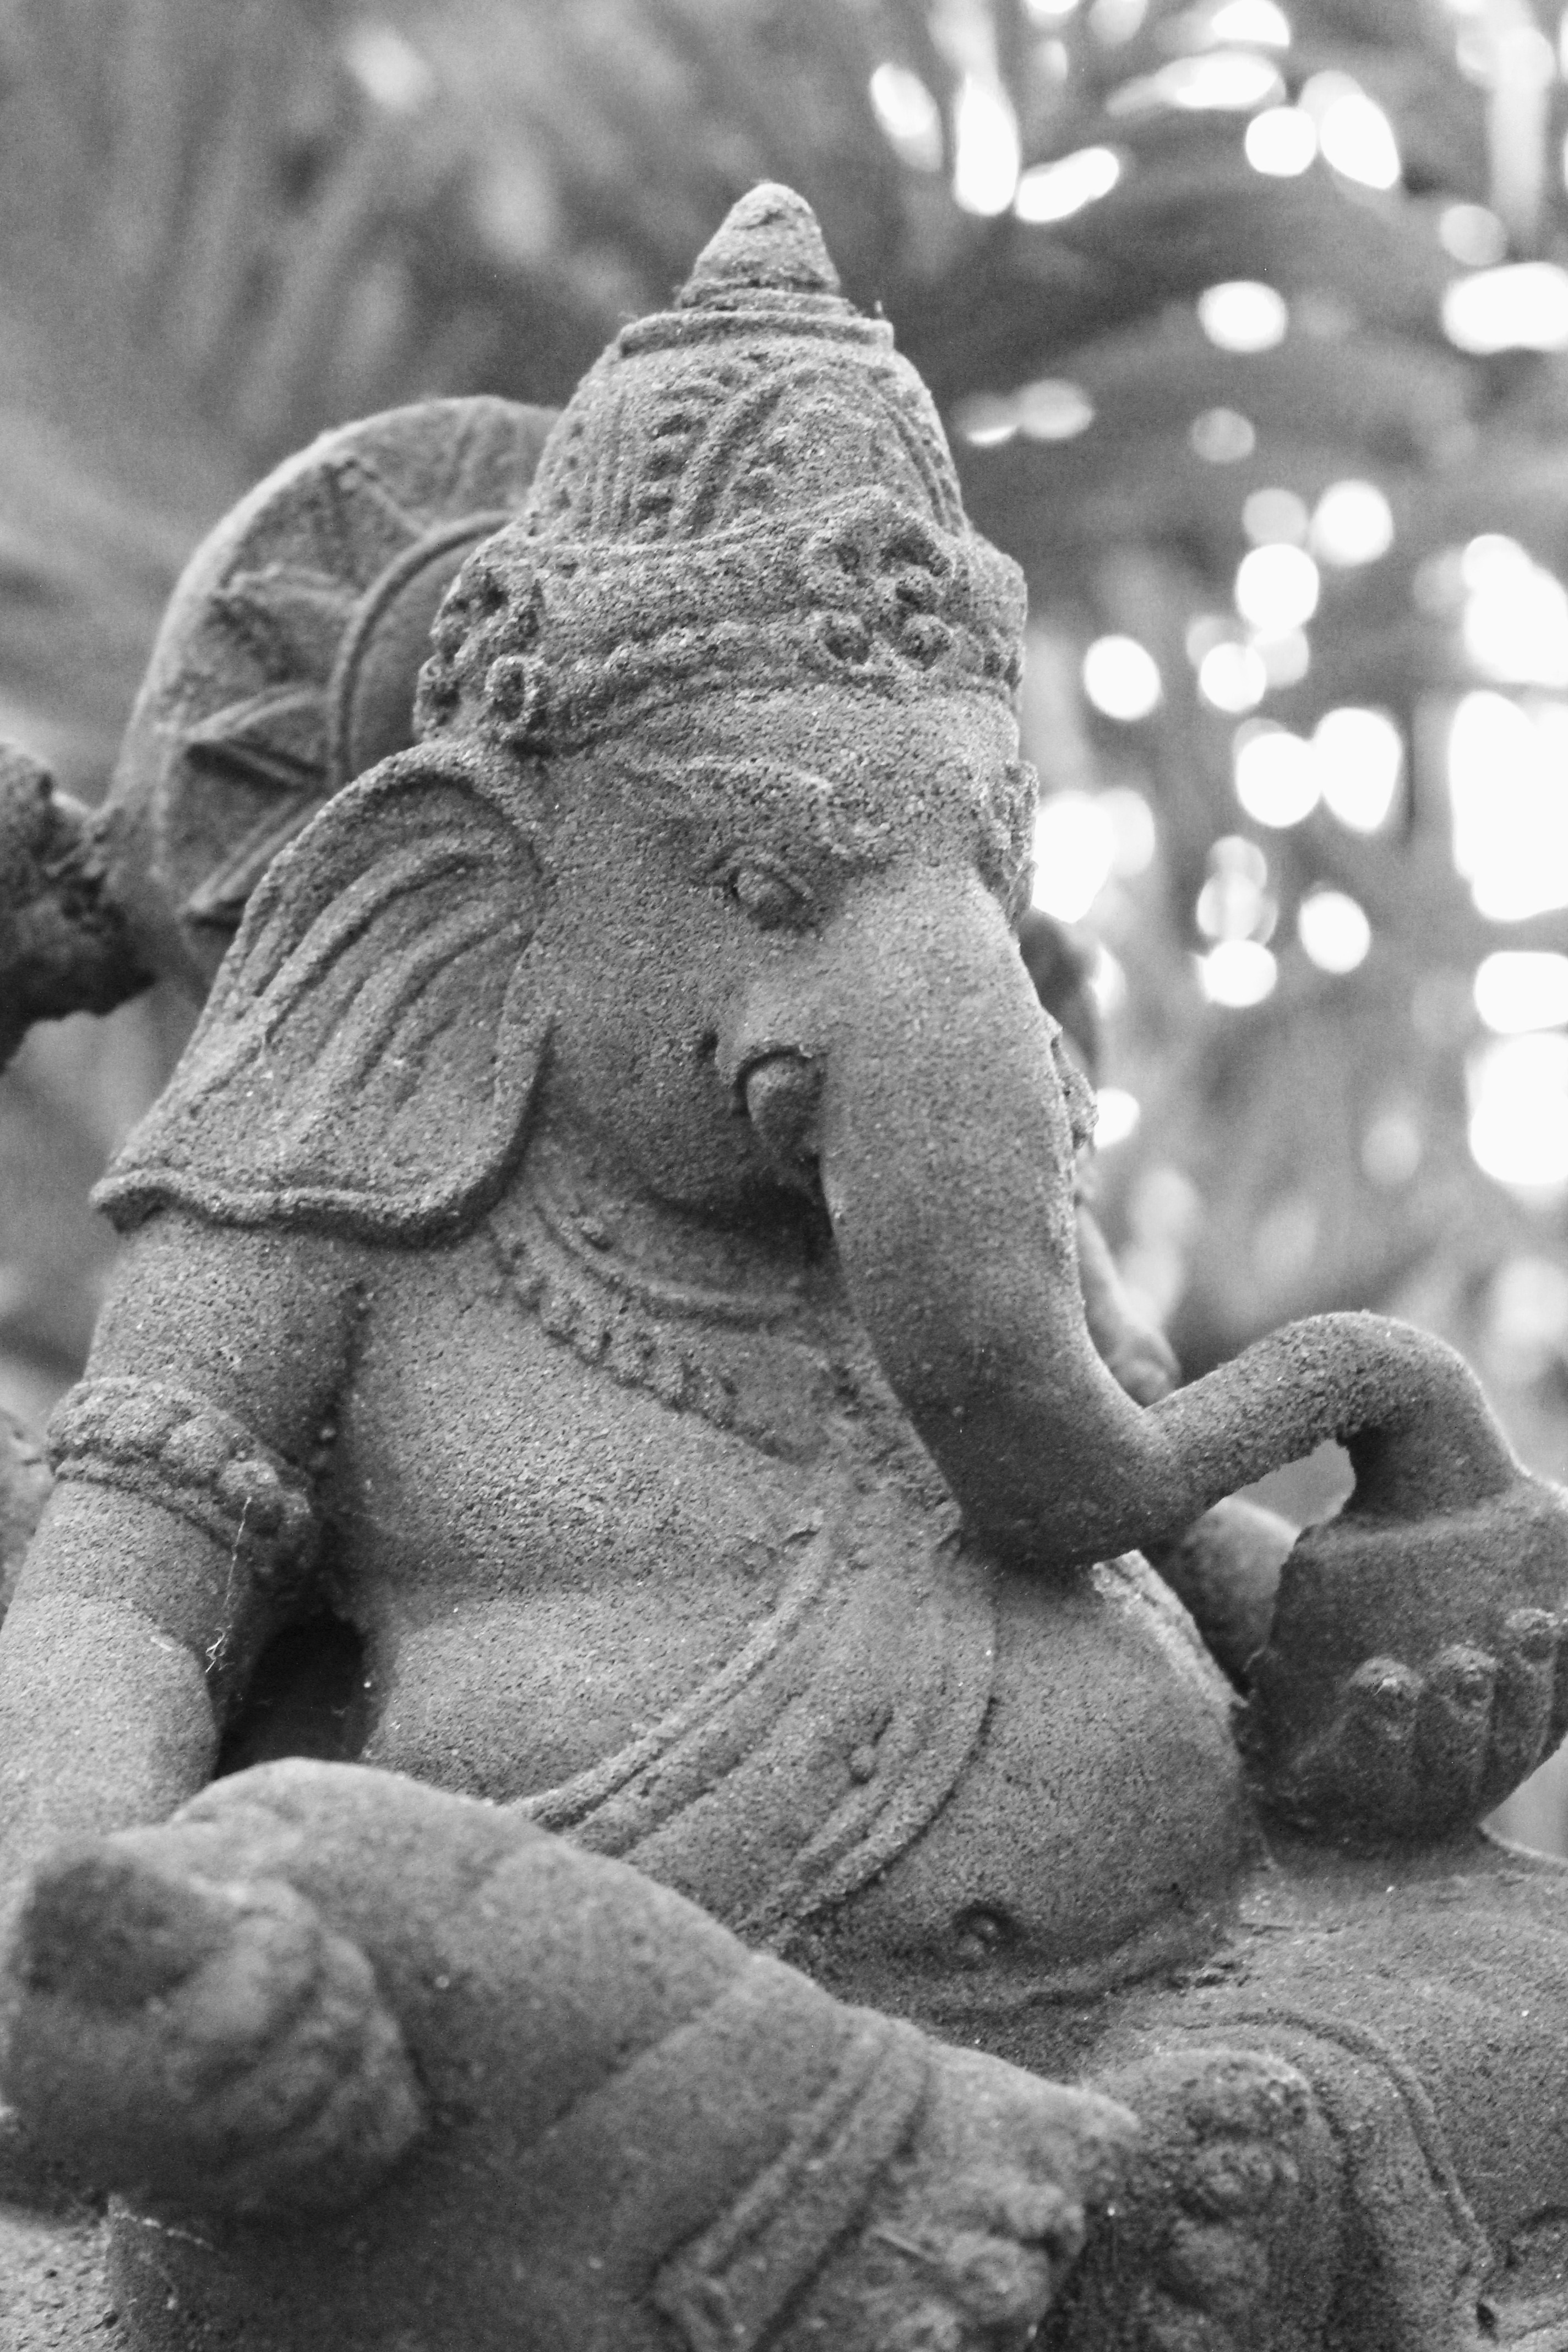
sand, black and white, monument, statue, meditate, buddhism, monochrome, elephant, incense, sculpture, religious, ceremony, art, temple, shrine, deity, worship, india, sacred, carving, hindu, god, cultural, mantra, mythology, lord, prosperity, belief, sanskrit, hinduism, ganesh, ganapati, bless, black and white photo, stone carving, elephant head, fictional character, religious sculpture, indian art, monochrome photography, gautama buddha, ancient history, deva, brahmanism, religious decoration, remover of obstacles, elephant god, deva of intellect and wisdom, patron of arts, religious statue, international travel, human positions